UST Angelicum College

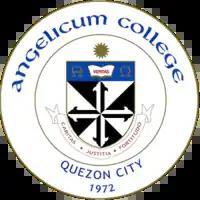
Logo prior integrating with UST

In academic year 2018-19, Angelicum College was renamed University of Santo Tomas – Angelicum College as per a memorandum of agreement signed on June 29, 2017. The renaming was part of plans to oversee and integrate with other Dominican educational institutions in the Philippines.